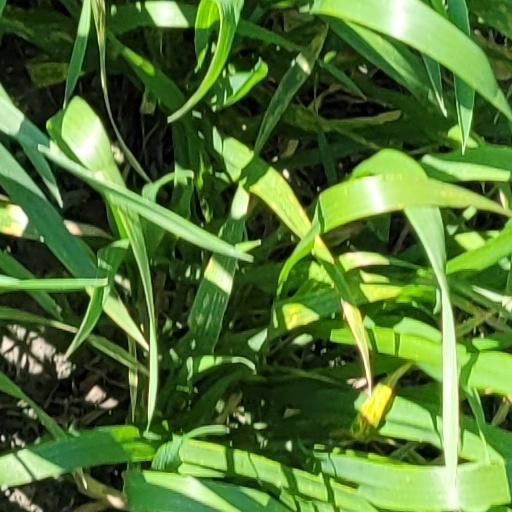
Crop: wheat